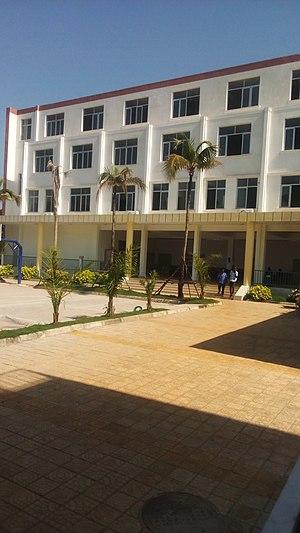
Ecole nationale des postes et télécommunications (ENPT) à Kipé (Guinée) This is an image with the theme ""Africa on the Move or Transport"" from: Guinea"
Ratoma est l'une des cinq communes constituant la ville de Conakry, capitale de la Guinée.
L'éducation en Guinée, ou système éducatif guinéen, concerne l'ensemble des institutions publiques et privées de Guinée ayant pour fonction d'assurer et de développer l'éducation sur l'ensemble du territoire du pays.